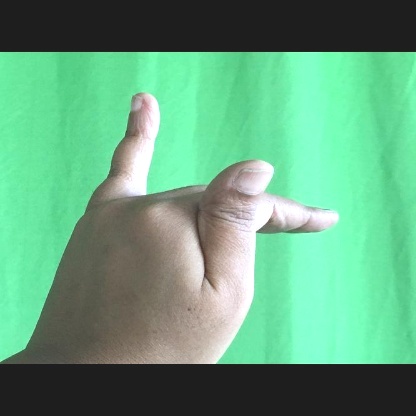
Mudra: Mrigasirsha